Frank P. Geraci Jr.

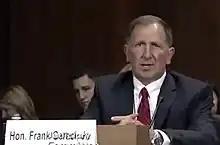

Frank Paul Geraci Jr. (born July 14, 1951) is a senior United States district judge of the United States District Court for the Western District of New York.